Ghana Football Association

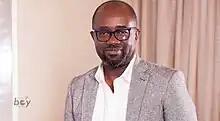
Kurt Okraku became current Ghana Football Association president on 7 October 2019.

The Association was dissolved 'with immediate effect' on 7 June 2018, after undercover journalist Anas Aremeyaw Anas revealed the amount of corruption in the association and Ghanaian football in general through his investigative documentary, "". Referees and officials of the association were filmed taking bribes. Former Sports Minister Isaac Kwame Asiamah referred to Kwesi Nyantakyi on Accra-based Joy FM as a "former president" because all arms and affiliates of the GFA stood dissolved. Due to that the 2018 Ghanaian Premier League was cancelled while FIFA banned Ghana from any international competition till further notice. The GFA was set to reopen in August 2019.